LGBTQ culture in Berlin

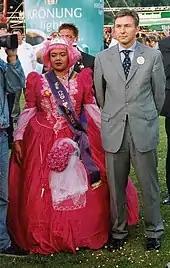
Klaus Wowereit, who served as Governing Mayor of Berlin from 2001 until 2014

The perhaps best known figure of the East German LGBTIQ+ movement is Charlotte von Mahlsdorf. She was an educator, trans* rights pioneer, and the creator of the ( - a period of rapid industrialization and economic growth in the German Reich between 1873 and 1890) in the former manor house in Berlin-Mahlsdorf. Charlotte von Mahlsdorf was an organizer and crystallization figure of the LGBTIQ+ rights movements in East and West, as well as during the period after the political turn-around in the GDR. One of Charlotte von Mahlsdorf's long list of achievements was the salvage, restoration of the and its reconstruction on the premises of her Gründerzeitmuseum. The small early 20th century bar and brothel had originally been located at Mulackritze 15 in Berlin's historically poorest and historically Jewish district, the Scheunenviertel just north-west of Alexanderplatz. The Mulackritze was a typical establishment like many that where to be found in Berlin's slums of the late 19th early 20th century; so to in Schöneberg, whose fame is owed as much to Christopher Isherwood's Novels, and the Broadway musical Cabaret becoming queer iconography in the late 20th century, as it is to the boroughs uniqueness among Berlin's many impoverished neighborhoods, in which, in order to but food on the table and coal in the stove, paying guests were entertained in whatever way possible. In the Mulackritze, even the "Hurenstube" is still visible, a room set aside in a small bar or private flat to provide a bit of privacy when engaging in sex work. The little bar is still on display in Charlotte von Mahlsdorf's museum, which during her life was also her place of residence. Because renting a space for a meeting or a function was difficult in East Germany unless it was for a company party or some other officially sanctioned purpose, Frau von Mahlsdorf hosted many meetings of the HIB and other queer related events. Von Mahlsdorf's museum and grounds are still open to the public.